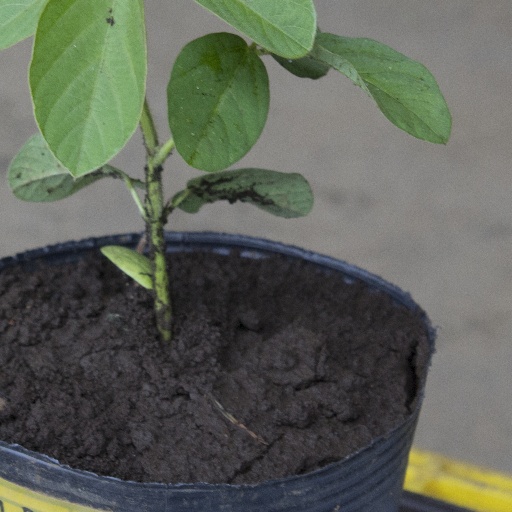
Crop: soybean